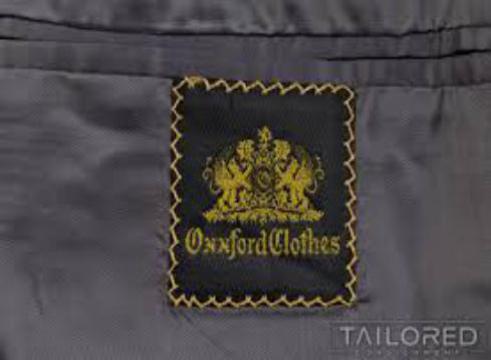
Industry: Clothes